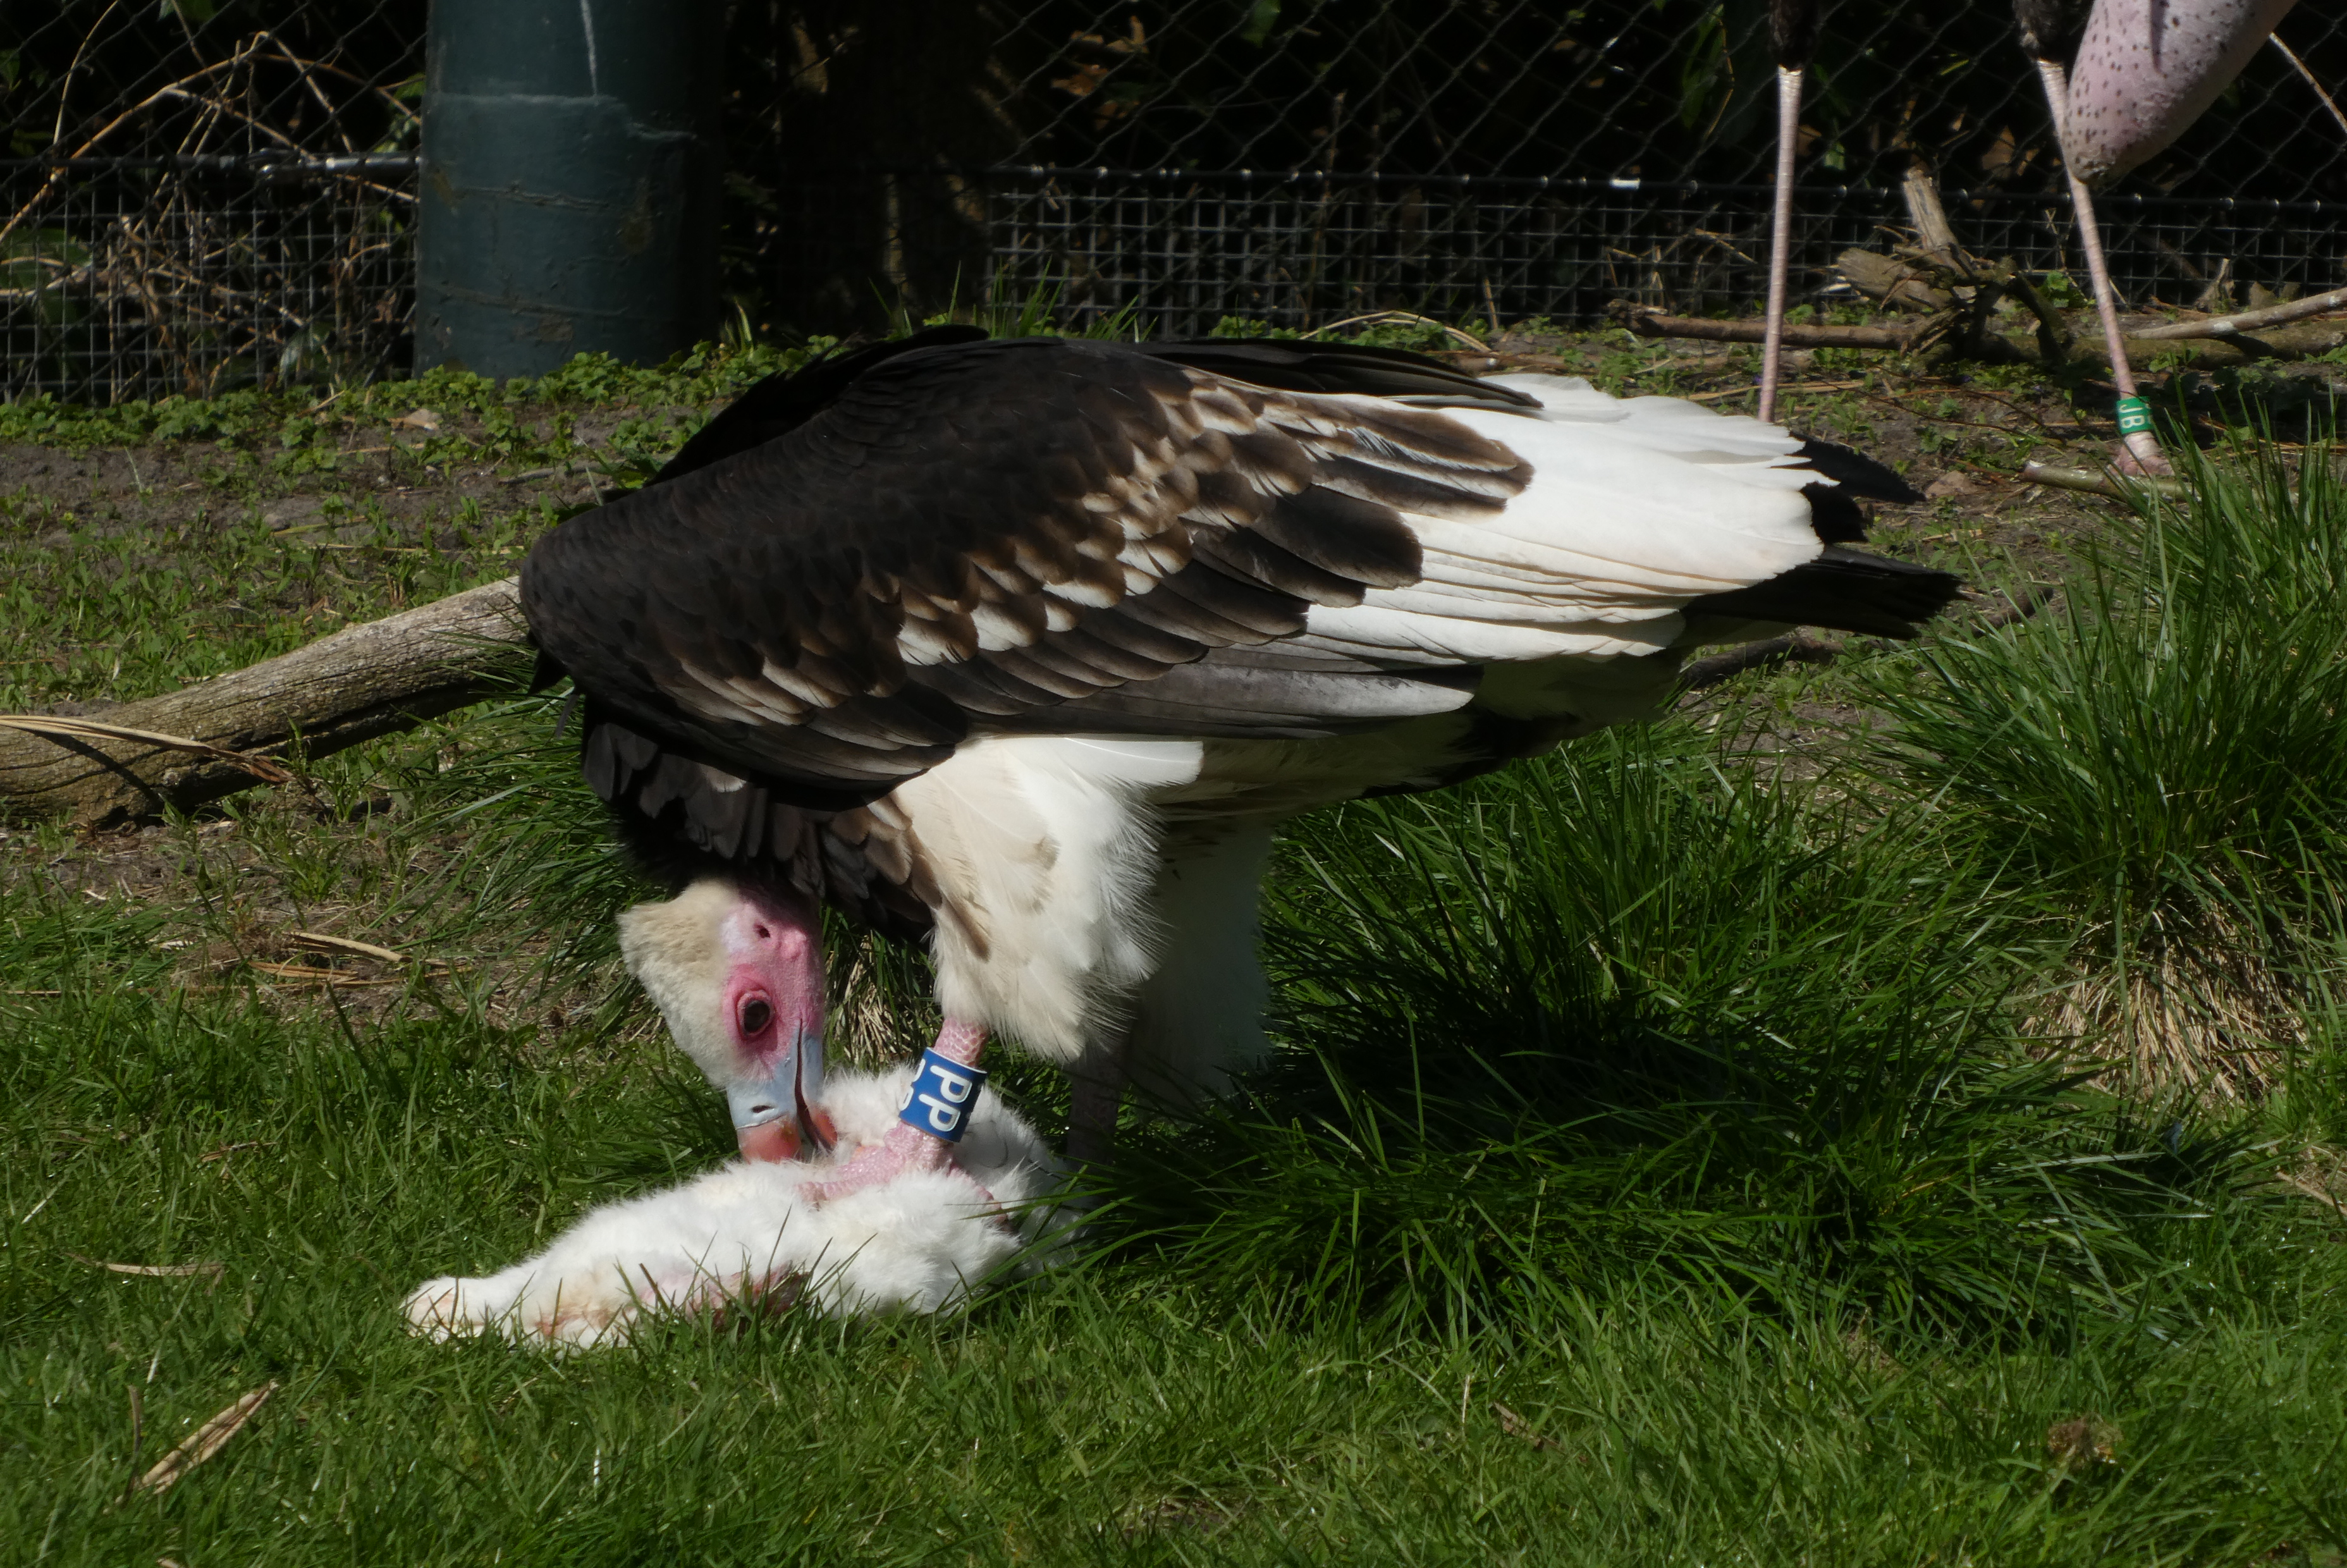
blijdorp, zoo, vertebrate, bird, bird of prey, accipitriformes, beak, vulture, eagle, wing, falconiformes, accipitridae, sea eagle, andean condor